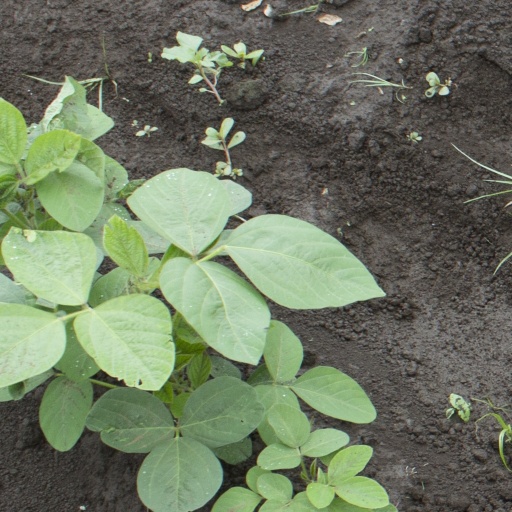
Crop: soybean